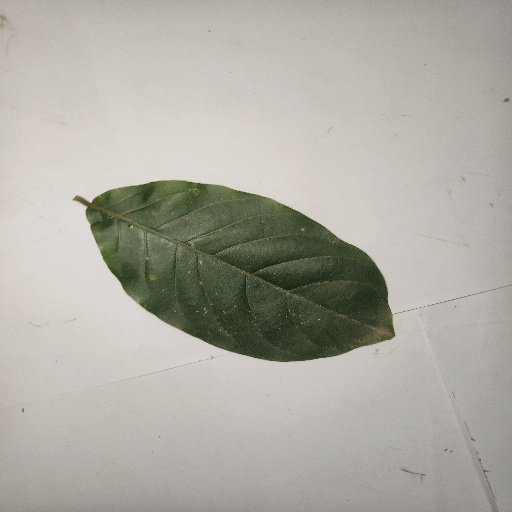
Species: HariTaki
Leaf condition: Healthy Leaf